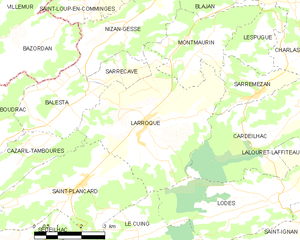
Larroque est une commune française située dans le département de la Haute-Garonne, en région Occitanie.